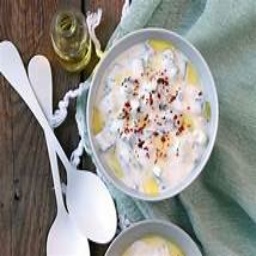
Label: cacik